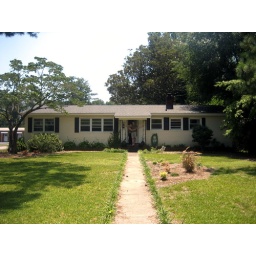
and their awesome house in Wilmington. I forgot to ask if they call it W-vegas. not pictured: attack cat